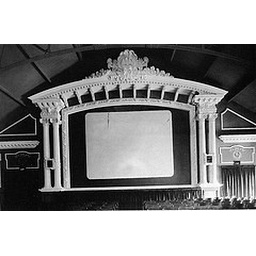
bond st ealing broadway....front facade now on wall at car pk around the back